Lonicera japonica

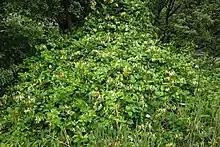
"Lonicera japonica"'s rapid growth allows it to outcompete other plants in the areas it invades.

Management of invasive "Lonicera japonica" has been achieved through a variety of means. Small patches can be removed by hand, or using simple digging tools, but all plant parts including roots and rhizomes must be removed to prevent resprouting. Larger patches can be removed through repeated mowing, but application of herbicide is also recommended to prevent regrowth. There has been some study of using controlled burns to remove "L. japonica", but the underground portion of the plant is usually able to survive and resprout, limiting the effectiveness of this method. Browsing by herbivores may limit its growth, but is unlikely to fully eliminate it.